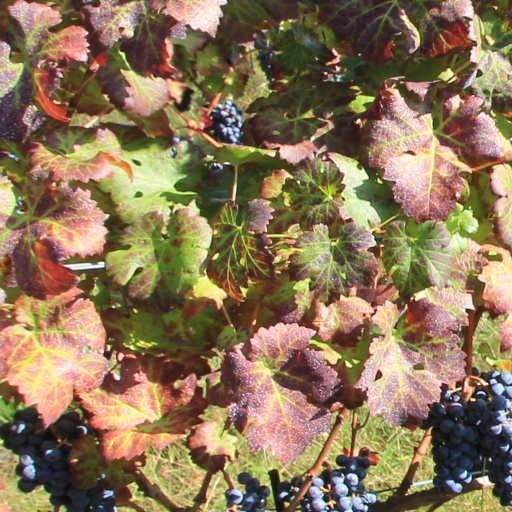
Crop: grape